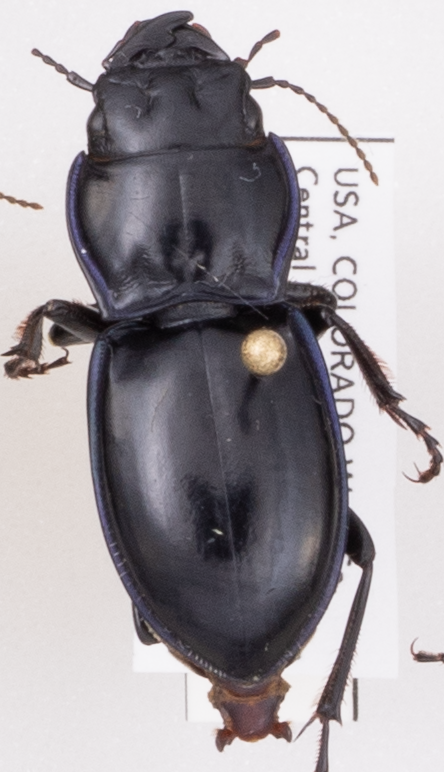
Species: Pasimachus elongatus
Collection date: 2022-08-31
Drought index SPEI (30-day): -1.22
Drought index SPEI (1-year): -1.69
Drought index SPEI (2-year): -1.13